Jesuit High School (New Orleans)

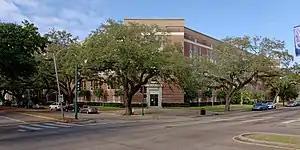
Jesuit's main building seen from Carrollton Ave. and Banks St., traditionally the description of the school's location since 1926

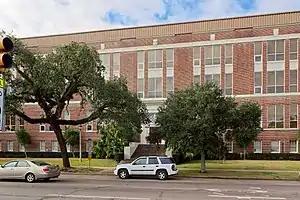
Central section of Jesuit's main building seen from Carrollton Ave.

Jesuit athletics competes in the LHSAA.